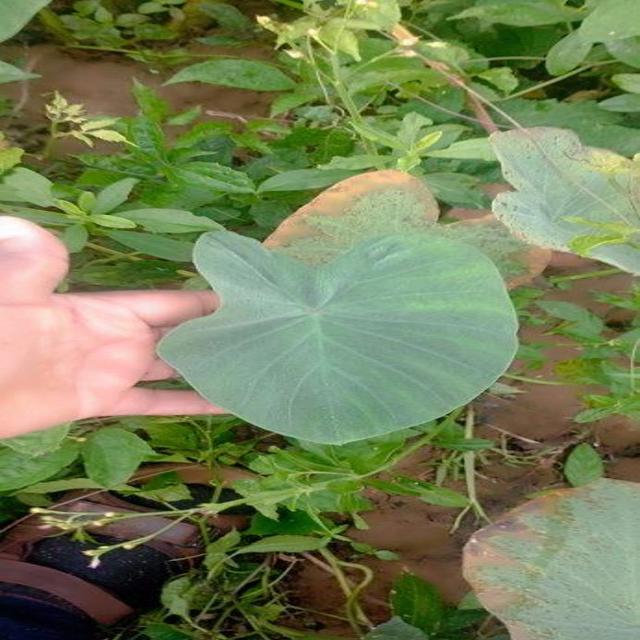
Label: Healthy